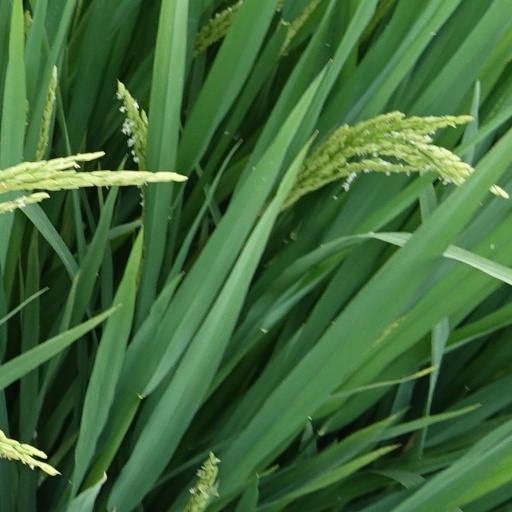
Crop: rice